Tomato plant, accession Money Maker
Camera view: tilt-top (135 deg); turntable rotation: 0 degrees
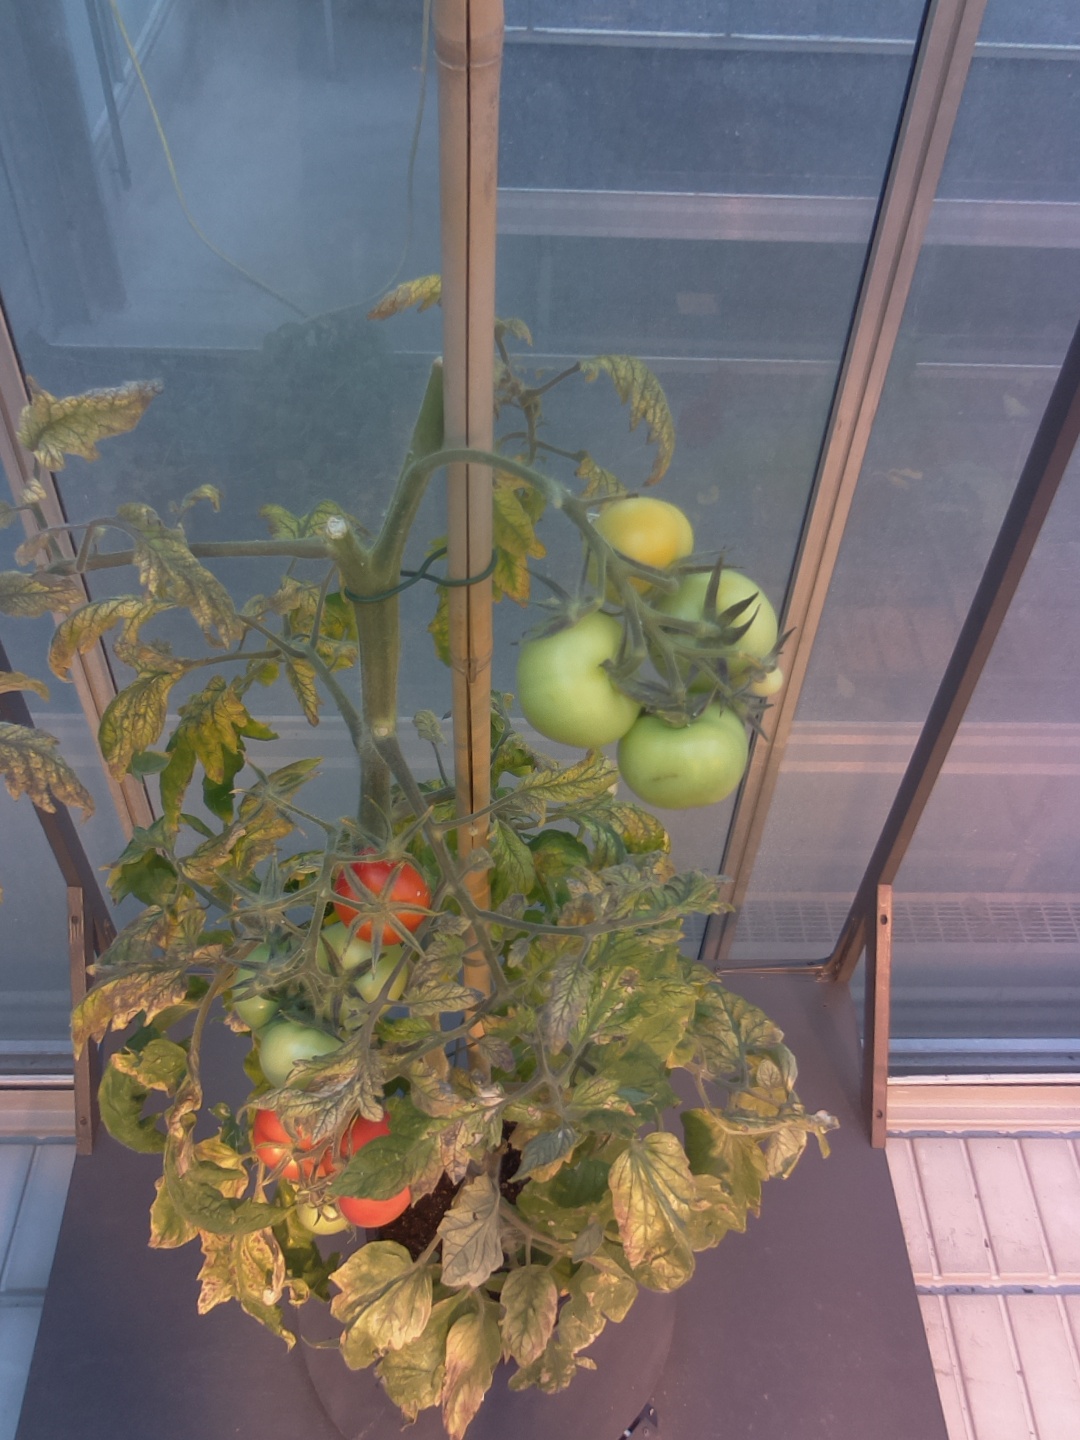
BBCH growth stage 82: 20%-30% of fruits show typical fully ripe color